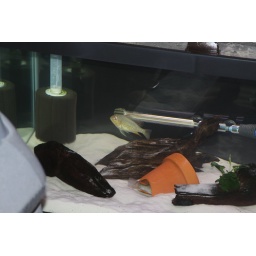
One of the females and the male hiding in the flower pot.